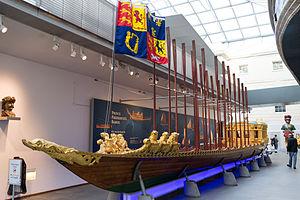
La Prince Frederick's Barge est une barge royale de cérémonie datant de 1732. Conçue par l'architecte William Kent, elle a été construite à South Bank par John Hall pour le prince Frédéric de Galles. À la mort de Frédéric en 1751, la barge a été utilisée par les monarques britanniques successifs jusqu'en 1849, date à laquelle elle a été découpée en trois sections et stockée dans la Royal Barge House à Windsor Great Park.